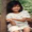
Label: girl